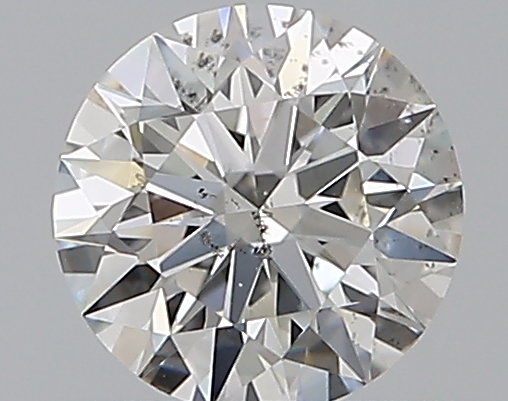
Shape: round
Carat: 0.51
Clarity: SI2
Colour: G
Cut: EX
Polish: EX
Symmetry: EX
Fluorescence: F
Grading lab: GIA
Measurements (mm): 5.1 x 5.13 x 3.19